Snowy owl

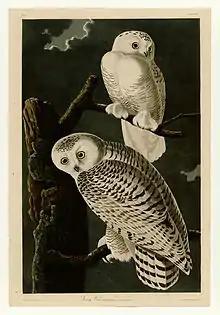
The engraving "Snowy Owl", Plate 121 of "The Birds of America" by John James Audubon. Male (top) and female (bottom).

Genetic testing revealed a reasonably distinct genetic makeup for snowy owls, being about 8% genetically distinct from other "Bubo" owls, perhaps giving credence to those who count the species as separate under "Nyctea". However, a fairly recent shared origin in evolutionary history has been illustrated through a combination of genetic study and fossil review and there is little, other than osteology of the tarsometatarsus, to outright distinguish the snowy owl from other modern species like the Eurasian eagle-owl ("Bubo bubo"). Genetic testing has indicated that the snowy owl may have diverged from related species at around 4 million years ago. Furthermore, it has determined that the living species genetically most closely related to the snowy owl is the great horned owl ("Bubo virginianus"). On a broader scale, owls in general have, through genetic materials, been determined to be a highly distinct group, with outwardly similar groups such as Caprimulgiformes revealed to not be at all closely related. Within the owl order, typical owls are highly divergent from barn-owls. Furthermore, the "Bubo" genus likely clustered at some point during the evolutionary process with other largish owls, such as "Strix", "Pulsatrix" and "Ciccaba", based on broad similarities in their voice, reproductive behaviors (i.e. hooting postures) and a similar number and structure of chromosomes and autosomes. A number, but not all, of extant typical owls seem to have evolved from an ancient shared common ancestor with the "Bubo" owls. In addition to the question of relationship of the traditional "Bubo" owls to the snowy owls, ongoing ambiguity of the relationship of other similarly large-sized owls has been persistent. These have sometimes either been included in the genus or within separate genera, i.e. the "Ketupu" or fish owls and the "Scotopelia" or fishing owls. Despite the adaptive distinctions, the grouping of these large owls (i.e. "Bubo", snowy, fish and perhaps fishing owls) appears to be borne out via research of karyotypes.